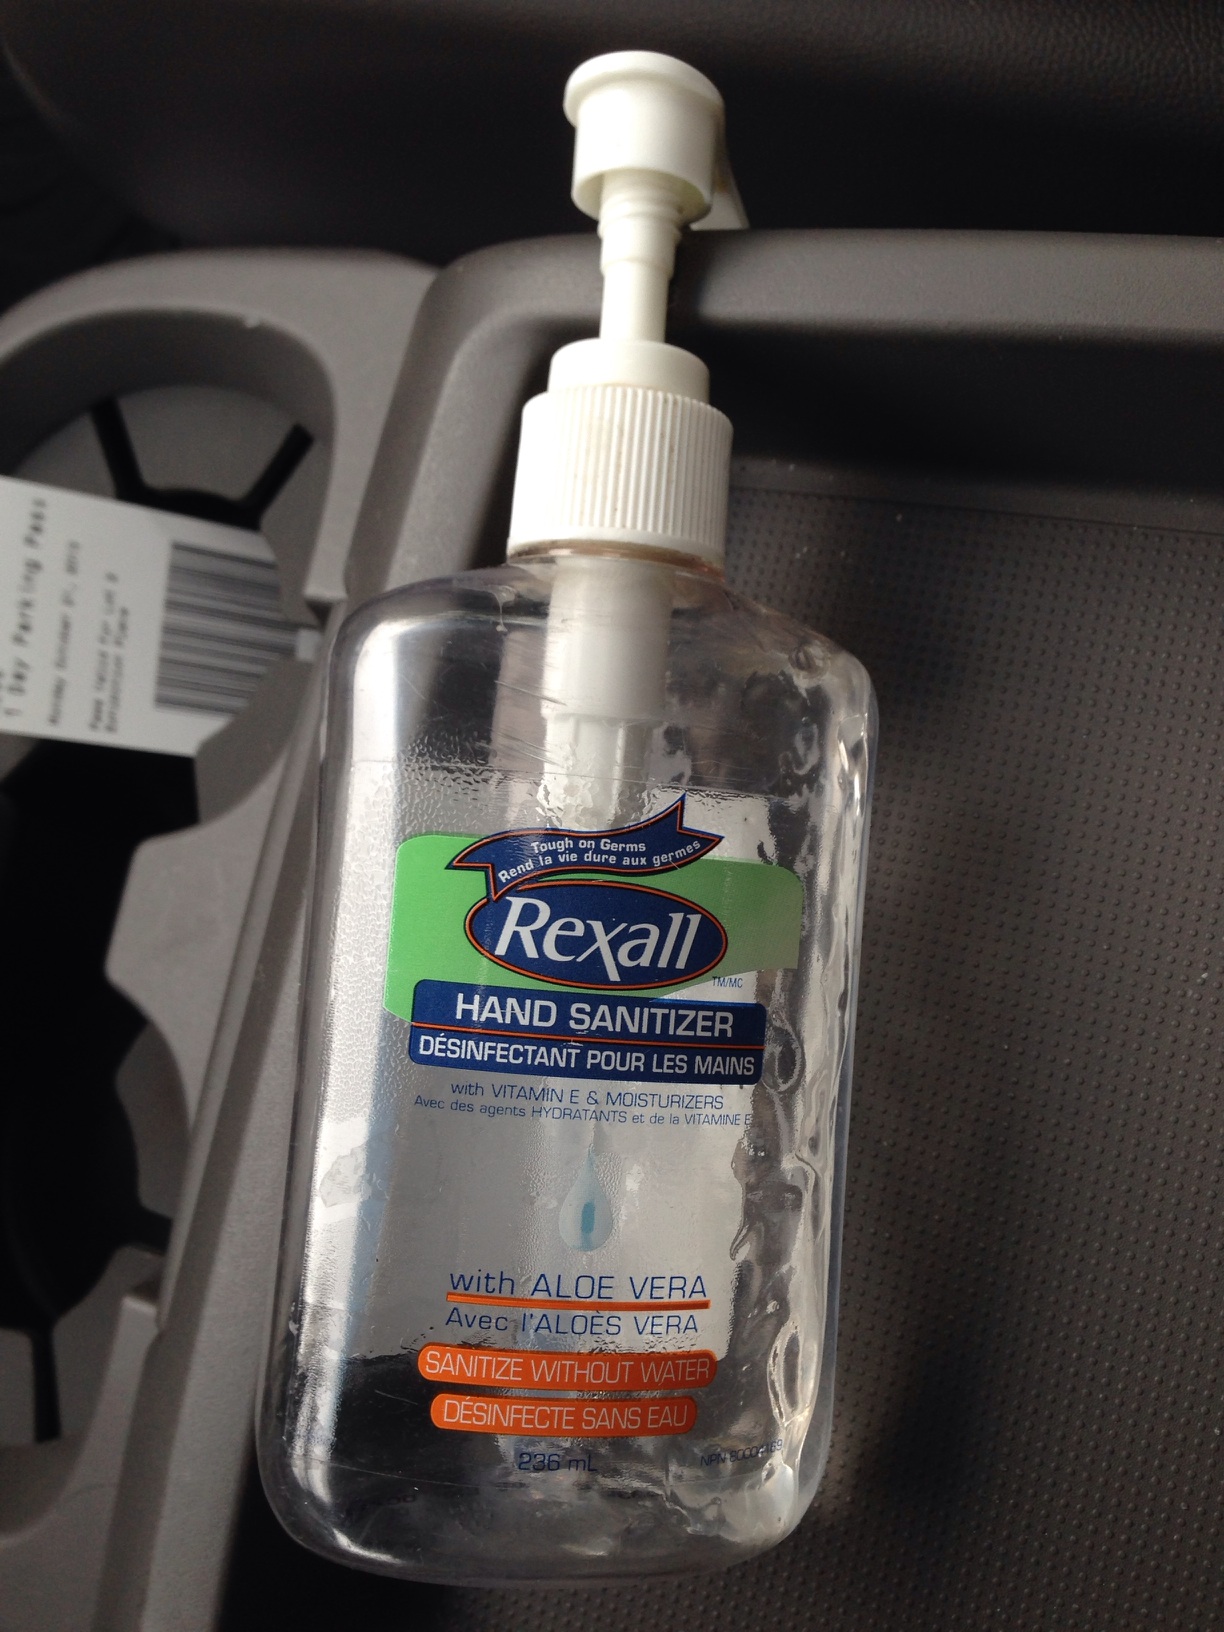Question: What is this bottle?
Answer: hand sanitizer